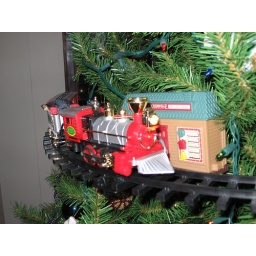
train in tree